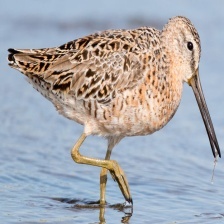
Species: SHORT BILLED DOWITCHER
Scientific name: LIMNODROMUS GRISEUS